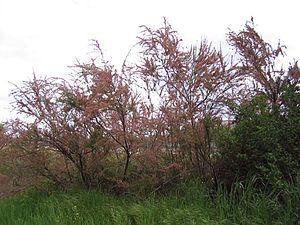
Tamaris est un genre d'arbustes ou de petits arbres qui appartient à la famille des Tamaricacées. Il est fréquent dans les régions méditerranéennes et sur la côte Atlantique, où il peut être spontané ou cultivé. Ses fleurs printanières forment de nombreux chatons de couleur rose ou blanchâtre. Ses petites feuilles alternes et écailleuses sont semblables à celles de certains conifères. Le fruit est une petite capsule triangulaire.